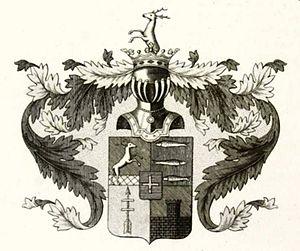
La famille Lanskoï, orthographiée par ses descendants en France Lanskoy est une famille de l'aristocratie russe, issue semble-t-il de la famille germano-balte von Lanschleesberg, qui s'installa ensuite en Pologne au XVIᵉ siècle, dans des terres devenues russes par la suite. Elle doit son ascension sociale au favori de Catherine II, Alexandre Lanskoï.